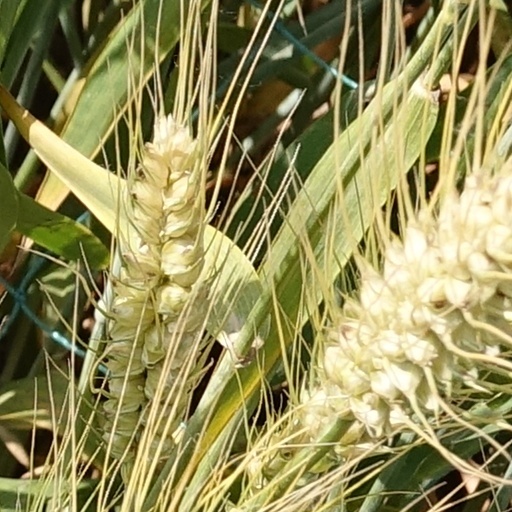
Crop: wheat